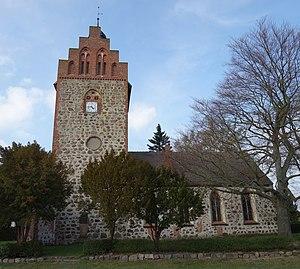
Vue du sud de l'église de Schönermark, commune de Stüdenitz-Schönermark, arrondissement Prignitz-de-l'Est-Ruppin, état fédéral de Brandebourg, Allemagne Object location52°